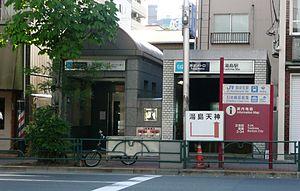
Yushima est une station du métro de Tokyo sur la ligne Chiyoda dans l'arrondissement de Bunkyō à Tokyo. Elle est exploitée par le Tokyo Metro.